Sheboygan Lighthouse

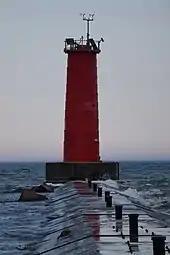
Modern navigational beacon on the Sheboygan River north breakwater in 2020

The mouth of the Sheboygan River (then called the Chipewagan) was one of four sites examined in 1837 as possible sites for lights along the Wisconsin side of Lake Michigan. Examination of the site led to a favorable recommendation, and a light was erected on the bluffs at North Point (or North Sheboygan Point), north of the river mouth. This light, which was first lit in 1839, consisted of the typical brick tower and attached dwelling of the period. In 1857, the original lamp and reflector arrangement was upgraded to a fifth order Fresnel lens; however, by this date erosion threatened the structure, and a house was built further back in 1860. The new light was housed in a dwelling with the lantern on the roof.